Yuki Yuna Is a Hero

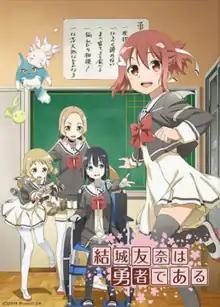
Promotional image featuring (left to right) Itsuki Inubozaki, Fu Inubozaki, Mimori Togo and Yuna Yuki.

is a Japanese magical girl anime television series created by Takahiro, produced by Studio Gokumi and directed by Seiji Kishi as part of a media project called Takahiro IV Project. The series aired in Japan between October 17 and December 26, 2014, on MBS. The anime has been licensed by Pony Canyon's North American label Ponycan USA. Multiple light novel and manga series have been published by ASCII Media Works. A PlayStation Vita video game was released in Japan in February 2015. A visual novel for Windows was released in December 2014 with the first DVD and Blu-ray Disc volume for the anime, with a second released with the sixth volume in May 2015. A second anime season project, consisting of an adaptation of a prequel light novel and a sequel series, ran between March 2017 and January 2018. A smartphone game launched in 2017 and received a short anime series titled "Yuki Yuna Is a Hero: Churutto!", which aired between April and June 2021. A third anime season aired between October and December 2021.